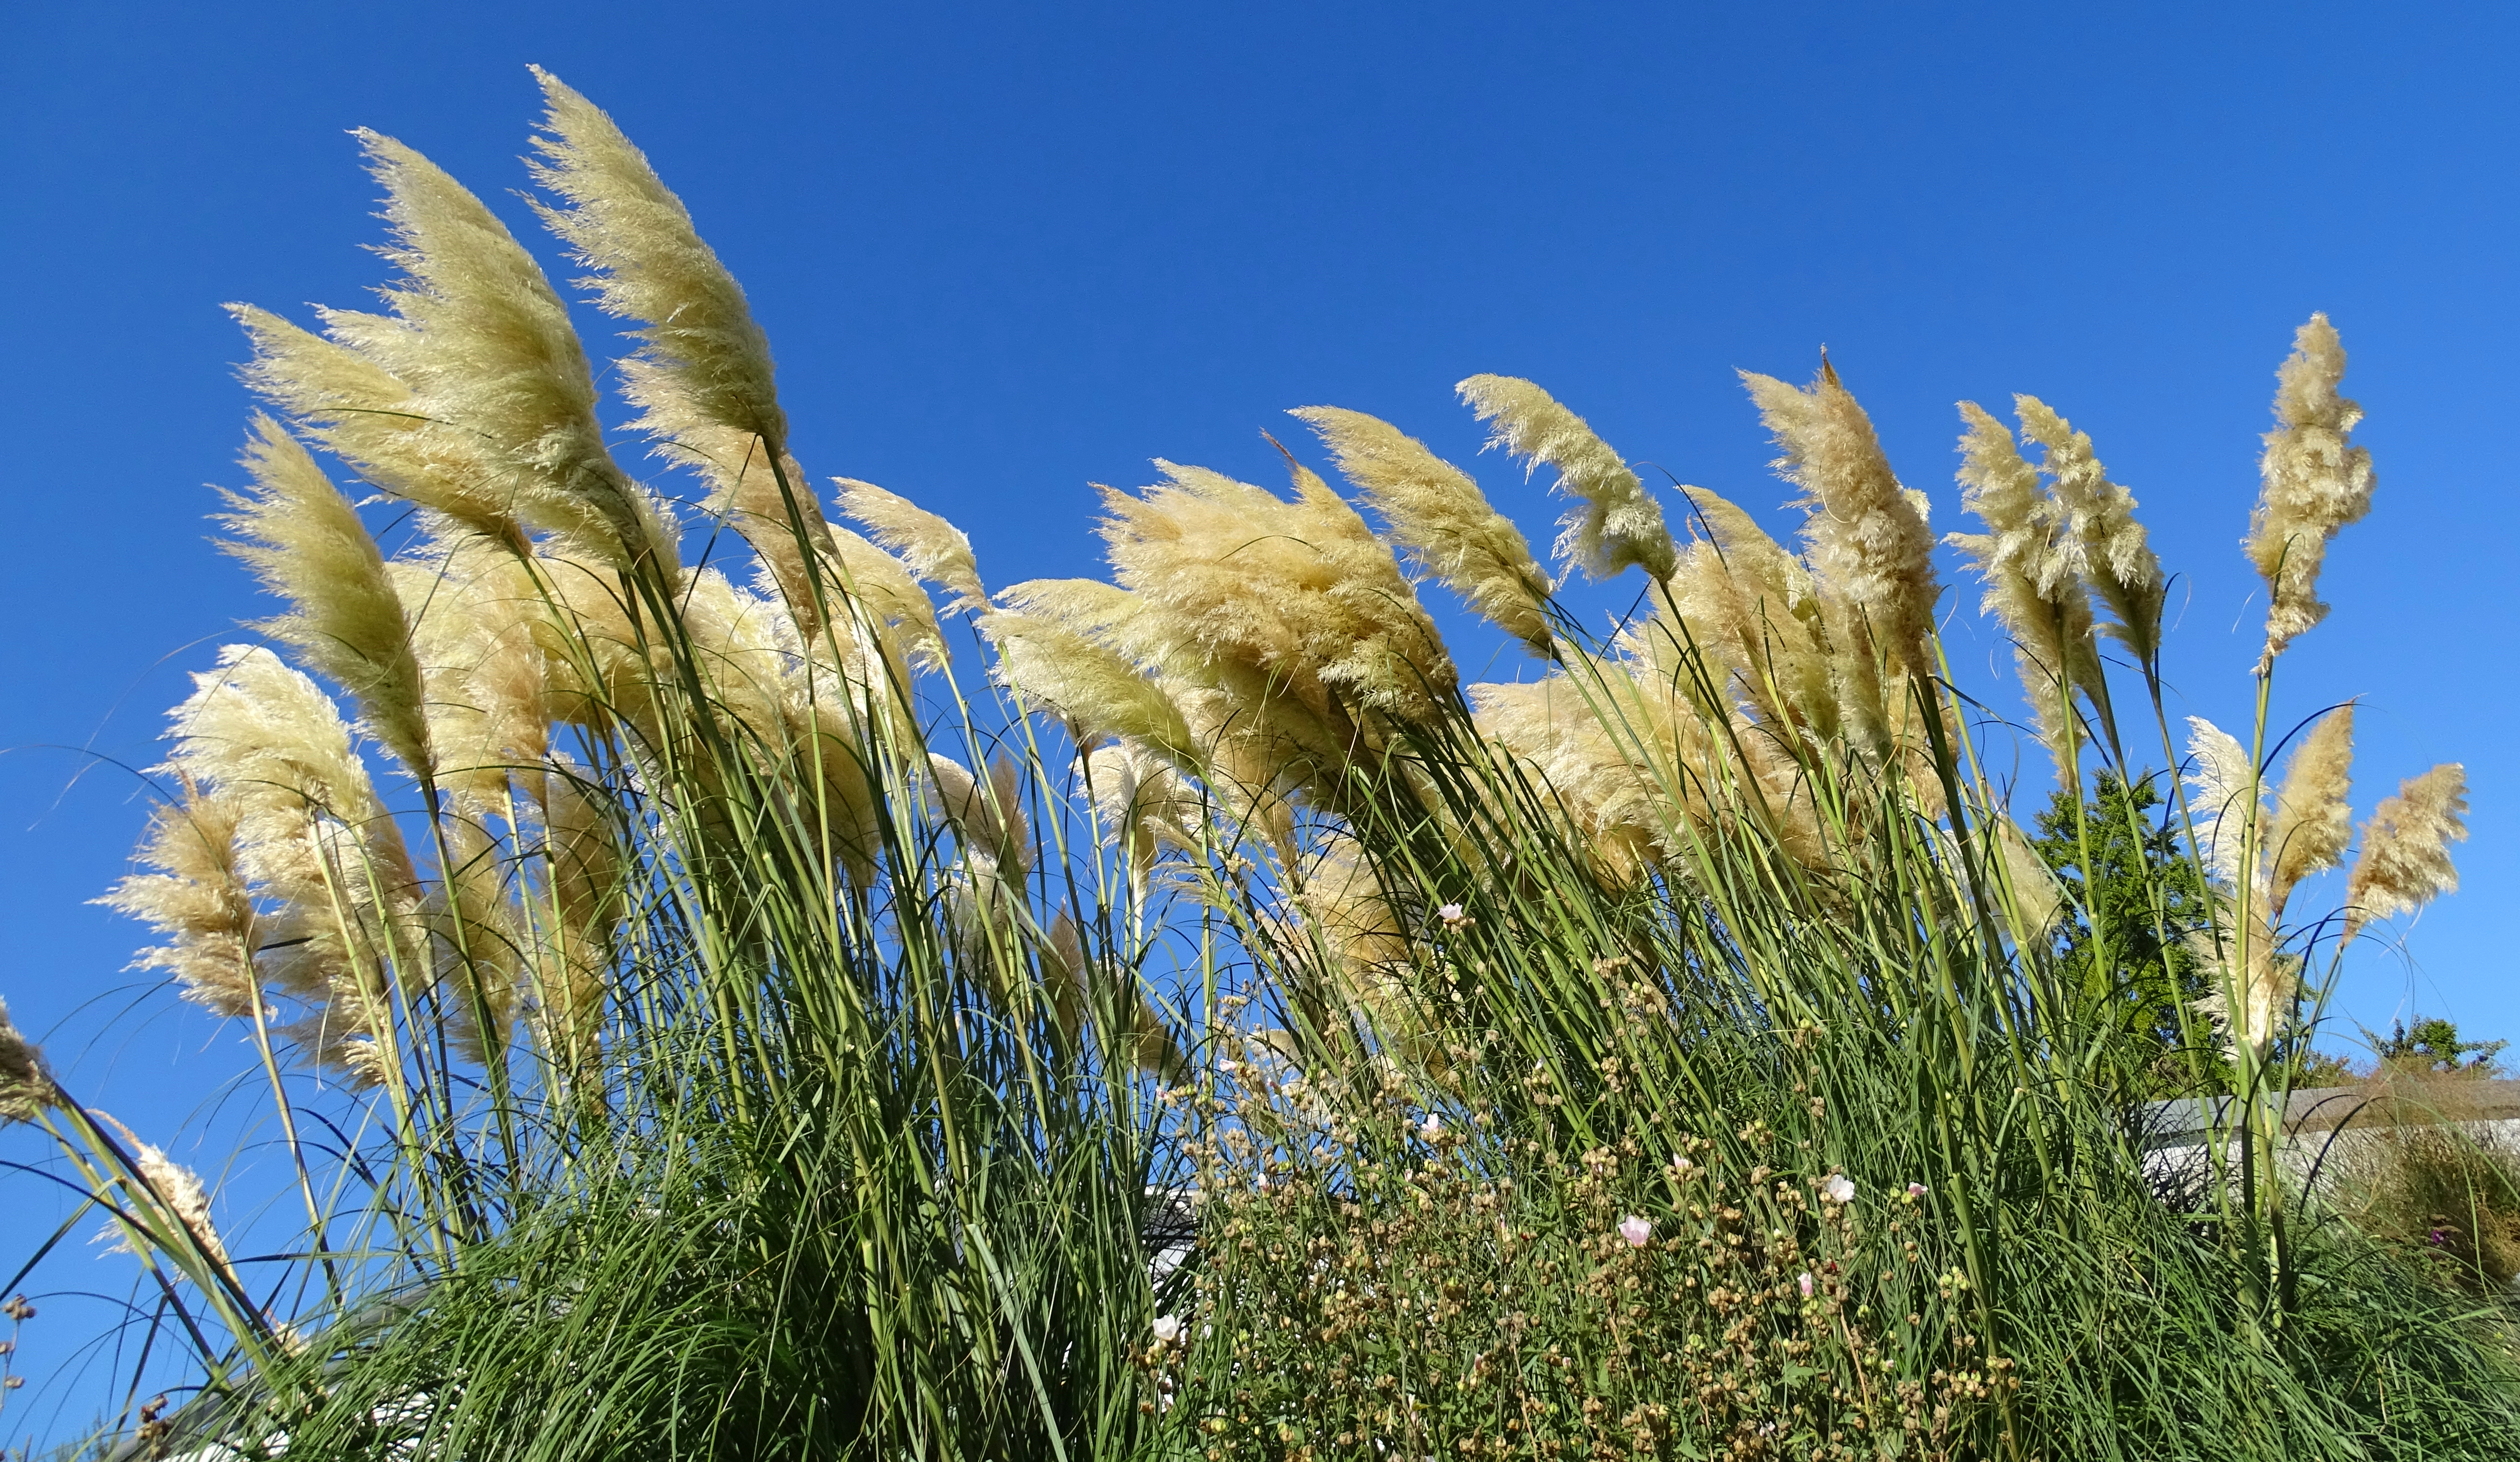
natural, terrestrial plant, grass family, flowering plant, shrub, plant stem, herbaceous plant, phragmites, perennial plant